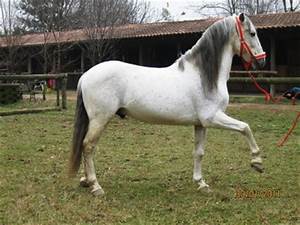
Label: cavallo